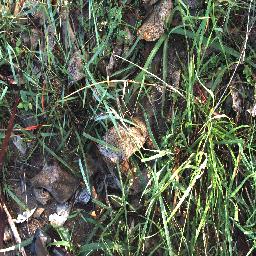
Label: negative